Dubai Lifestyle City

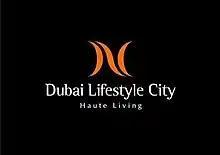
Dubai Lifestyle City logo

Dubai Lifestyle City was a multi-purpose development project in the Dubailand area of Dubai, United Arab Emirates, covering over 4.15 million square feet. Dubai Lifestyle City at Dubailand was officially inaugurated in January 2006. Had it been completed, the development would have had 68 villas and 120 villettes (apartments), golf course, auditorium, theatre, and sports and recreational facilities. The cost of the project was estimated to be Dh 2.4 billion. The project has now been cancelled.